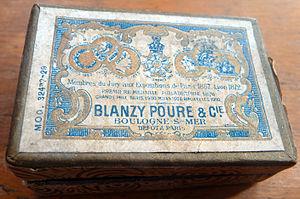
boite contenant des plumes de la société Blanzy Poure &amp
La plume est un instrument d'écriture de dessin constitué d'un corps rigide taillé en bec traversé par une fente qui achemine par capillarité de l'encre vers le support, papier, parchemin ou autre. Préparée à l'origine avec des plumes d'oiseau, elle est, depuis le XIXᵉ siècle, fabriquée industriellement en acier et plus rarement dans d'autres matières.